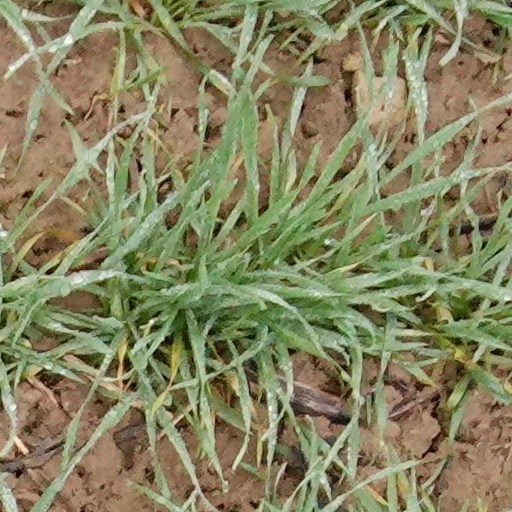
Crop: wheat